Cecile Walton

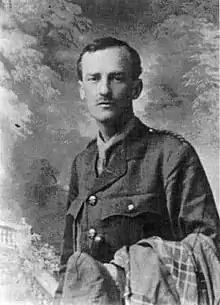

Walton was born in Glasgow, the eldest of four children and daughter of the artists Helen and Edward Arthur Walton. In 1893, when Walton was two years old, her family moved to London, where from 1902 her neighbour was James Abbott McNeill Whistler. In 1904, the Waltons moved again to Edinburgh, and Walton was taught etching by John Duncan at his home, where she also met artists and writers, including Dorothy Johnstone and, in 1907, Eric Robertson. She also attended the Edinburgh College of Art where, in place of drawing, she took Percy Portsmouth's sculpture modelling class. While still a student, Walton was elected to the Society of Scottish Artists in 1908, exhibited at the Royal Scottish Academy from 1909 and the Royal Glasgow Institute from 1910, and she showed at the Royal Academy in London from 1913. Walton also studied at the Académie de la Grande Chaumière in Paris for two winters and spent some time in Florence. In 1911, Walton was commissioned by the publishers T.C. & E.C. Jack to illustrate their edition of Hans Andersen's Fairy Tales.